Describe the emotion expressed in this image:  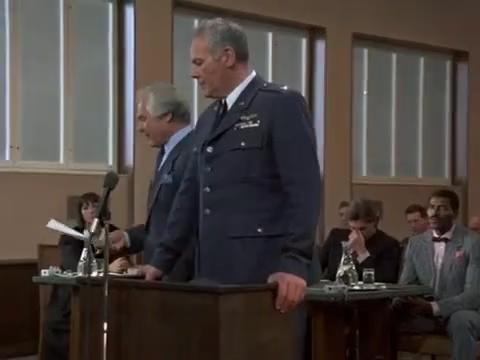
This person displays Suffering, valence and arousal with low intensity.